Rensselaerswyck

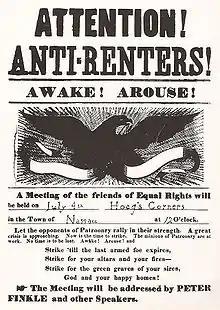
A poster announcing an Anti-Rent meeting in Nassau, New York

Stephen III lived to be 75, dying in 1839. He is remembered as "The Good Patroon" and also "The Last Patroon" because he was legally the last patroon of Rensselaerswyck. At the time of his death, Stephen III was worth about $10 million (about $133 billion in 2025 dollars) and is noted as being the tenth-richest American in history.